Strappado

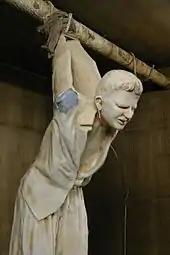
A sculpture depicting strappado

The "ropes" was one of several torture methods employed at the Hỏa Lò Prison, popularly known among Americans as the Hanoi Hilton during the 1964–1973 era of the Vietnam War. The site was used by the North Vietnamese Army to house, torture, and interrogate captured servicemen, mostly American airmen shot down during bombing raids. The aim of the torture was usually not to acquire information, but to break the will of the prisoners, both individually and as a group, and to extract written or recorded statements from the prisoners that would be critical of American conduct of the war and praise their captors.